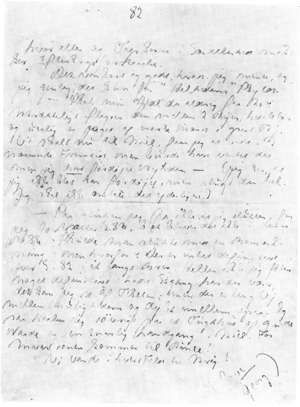
Georg Quistgaard / Biografi / Modstandsbevægelsen
Den sidste side af hans dagbog
Georg Brockhoff Quistgaard var en dansk kunsthandler, oversætter og forfatter, der var modstandsmand under besættelsen. Han blev henrettet i Ryvangen.